I Am a God

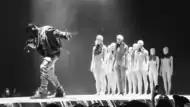
West masked while performing "I Am a God" at Barclays Center in Brooklyn, New York City, 2013.

"I Am a God" was released on June 18, 2013, as the third track on West's sixth studio album "Yeezus". Before its release on the album, he debuted the song at the Metropolitan Museum of Art's Costume Institute Gala in New York City on May 6, 2013. West performed the song wearing a "studded mask" and dedicated it to his then-fiancé Kim Kardashian.